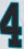
Number: 4